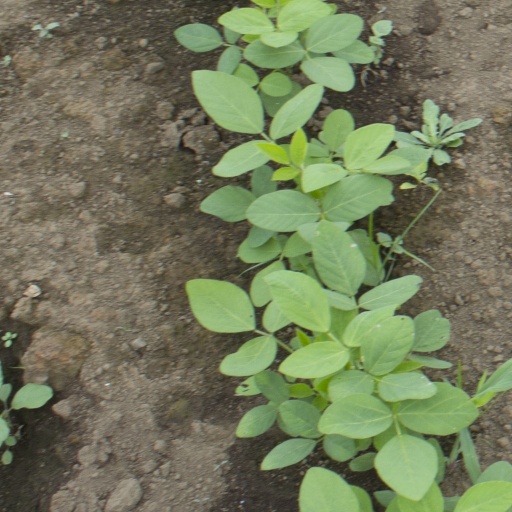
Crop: soybean